445th Air Expeditionary Squadron

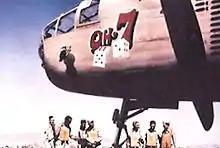
Squadron B-25C Mitchell at Ain M'lila Airfield, Algeria

The ground echelon landed at Oran, Algeria on 21 February 1943. The air echelon arrived in Algeria at Oujda Airfield on 2 March 43. On 9 March most of the ground and air echelon was united at Oujda. The squadron arrived at its first combat station, Ain M'lila Airfield, Algeria, in March 1943, with the air echelon established there on 12 March. The squadron flew its first combat mission, an attack on a landing ground near Mezzouna Tunisia on 15 March. It initially engaged primarily in air support and interdiction missions, bombing marshalling yards, rail lines, highways, bridges, viaducts, troop concentrations, gun emplacements, shipping, harbors, and other objectives in North Africa. Later, objectives spread into France, Italy, Bulgaria, Yugoslavia, and Greece. It also engaged in psychological warfare missions, dropping propaganda leaflets behind enemy lines.